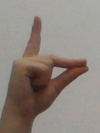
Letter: ta